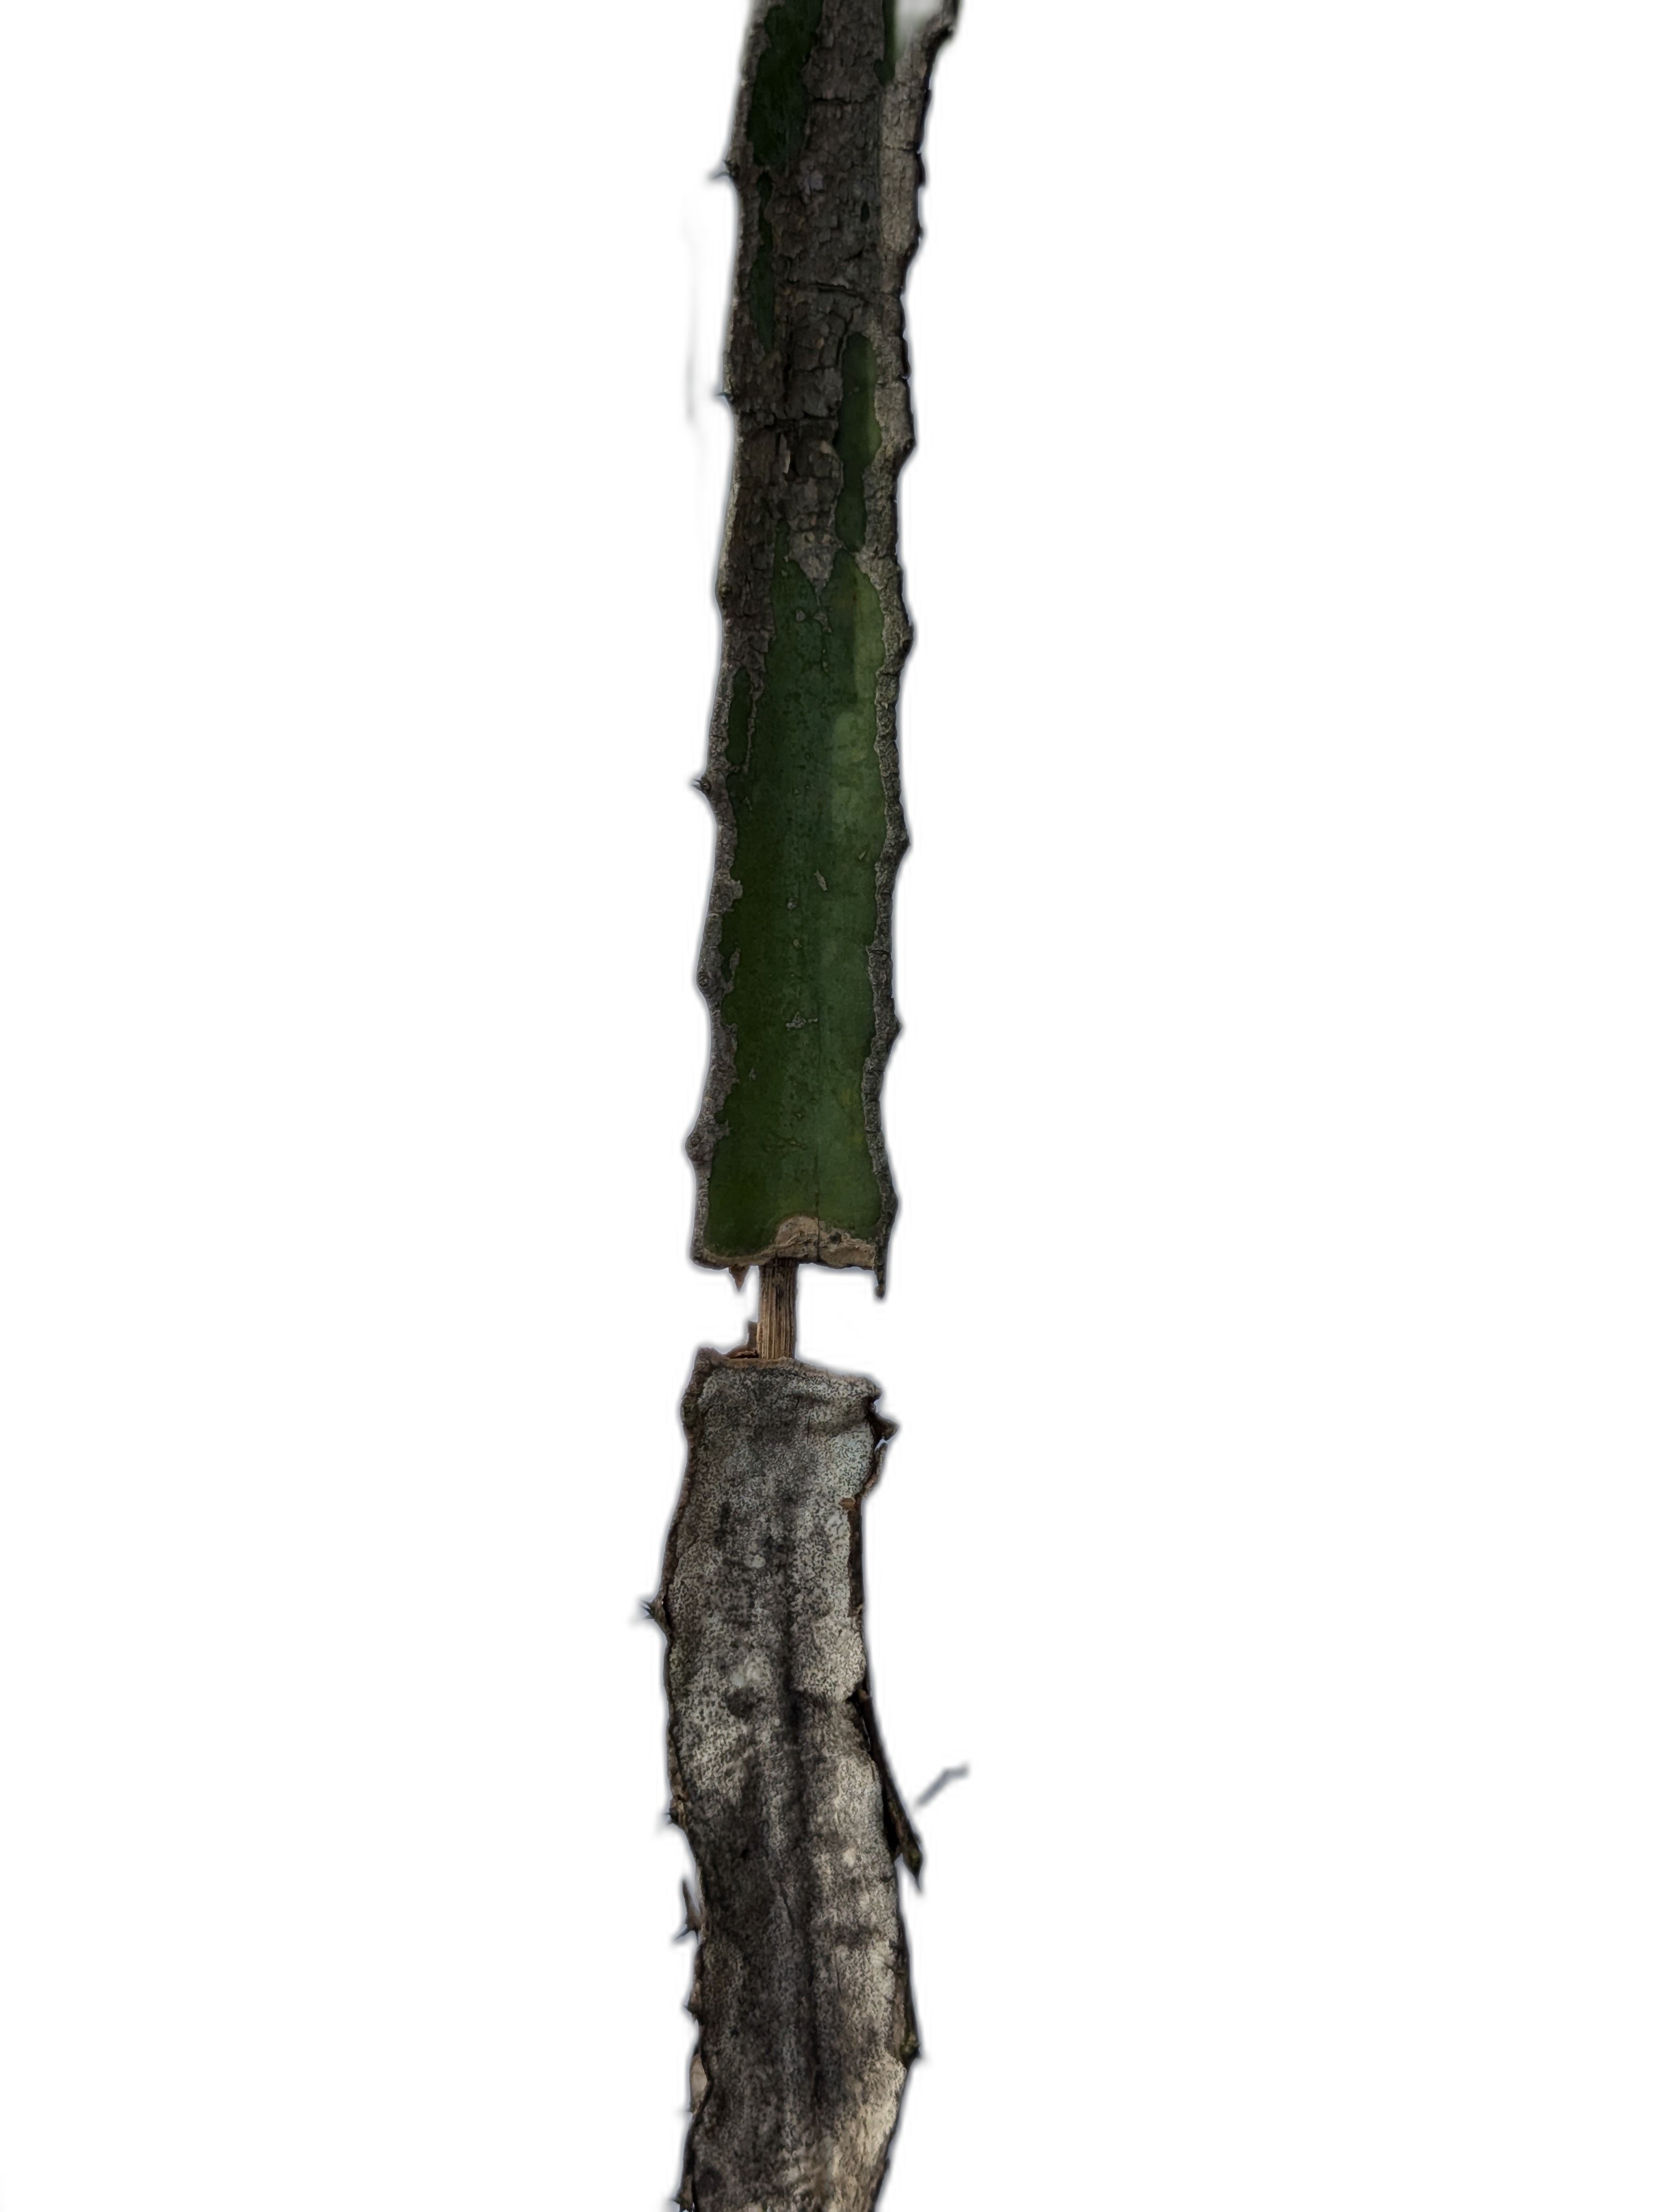
Label: Bad leaf